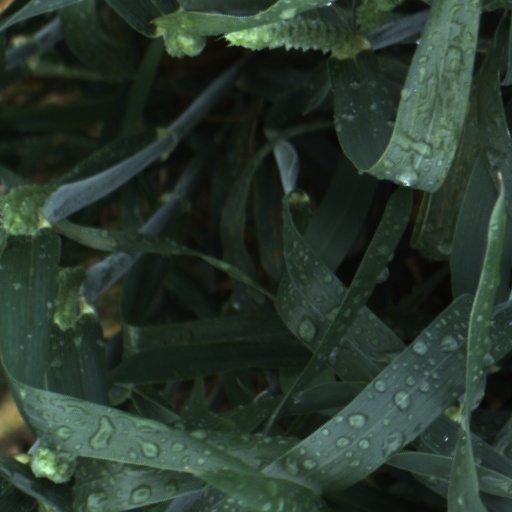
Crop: wheat